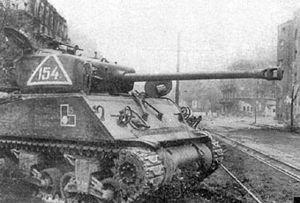
Un corps mécanisé est une grande unité de l'Armée rouge, regroupant des unités blindées épaulées par des unités d'infanterie motorisée. Les premiers corps ont été mis sur pied dans les années 1930, atteignant un total de 29 corps mécanisés en juin 1941, juste avant le début de la Grande Guerre patriotique : ils furent presque tous détruits par les forces armées allemandes lors des combats de l'été et de l'automne 1941.